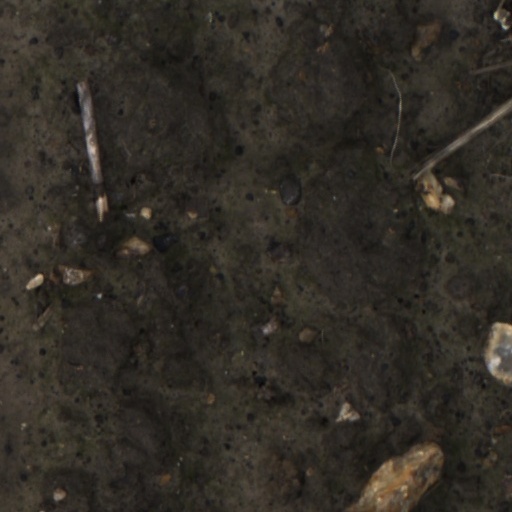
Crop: wheat